J/80

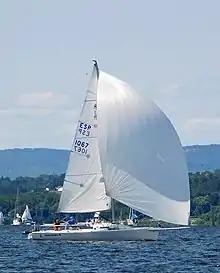
J/80 flying its asymmetrical spinnaker

The J/80 is a racing keelboat, with the hull built predominantly of fiberglass. It has a fractional sloop rig with a retractable bowsprit controlled from the cockpit by a deployment line. The hull has a raked stem, a plumb transom, a transom-hung rudder controlled by a tiller and a fixed swept fin keel. It displaces and carries of ballast. The cockpit is long and the hull has a sealed buoyancy compartment on the bow.